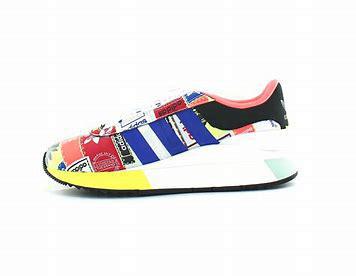
Brand: Adidas
Model: SL Andridge